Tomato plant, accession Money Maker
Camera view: vertical (180 deg); turntable rotation: 90 degrees
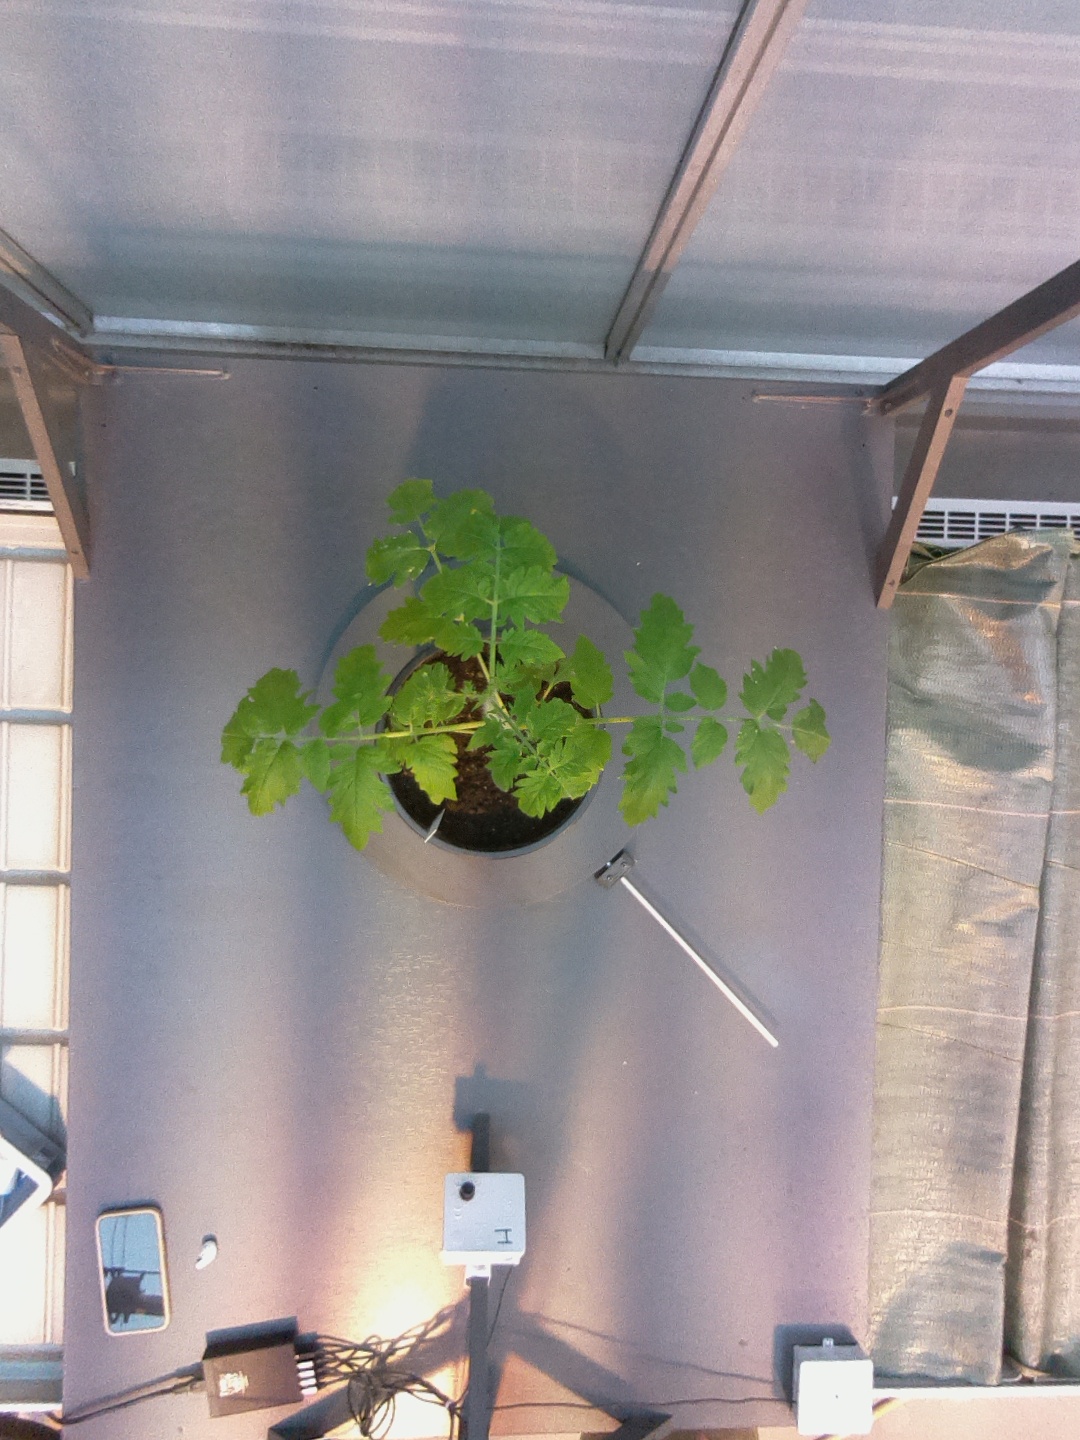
BBCH growth stage 13: 6 of true leaves visible